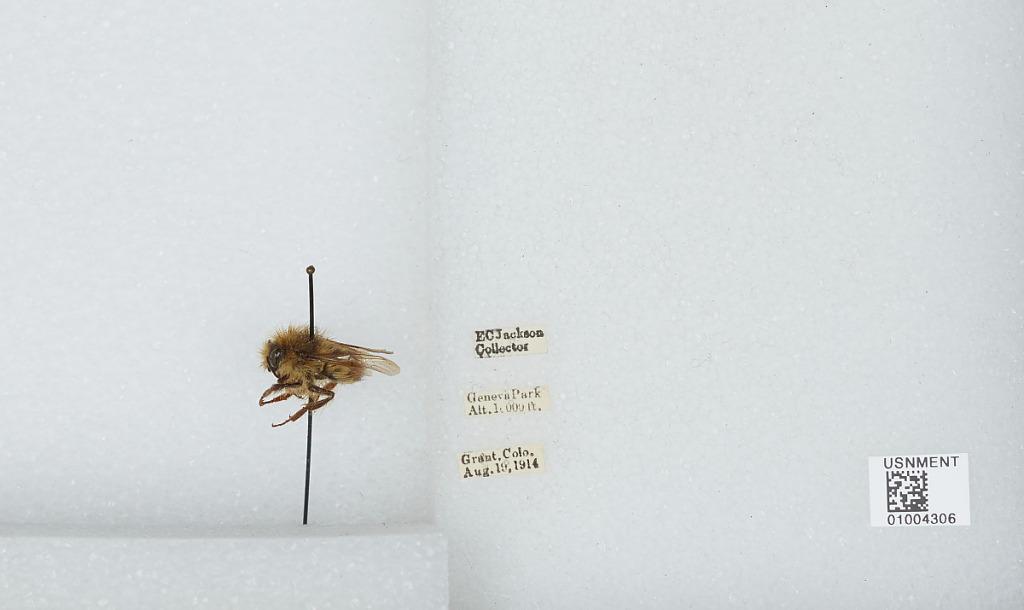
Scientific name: Bombus (Pyrobombus) centralis Cresson
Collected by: E. Jackson
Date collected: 1914-8-19
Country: United States
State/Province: Colorado
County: Park
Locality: Geneva Park, Grant
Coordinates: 39.5178, -105.727